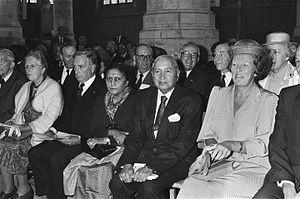
L’Union internationale des avocats est une organisation non gouvernementale internationale de professionnels du droit créée en 1927. Elle rassemble plus de 2200 membres individuels et 200 barreaux, fédérations et associations répartis dans 110 pays.